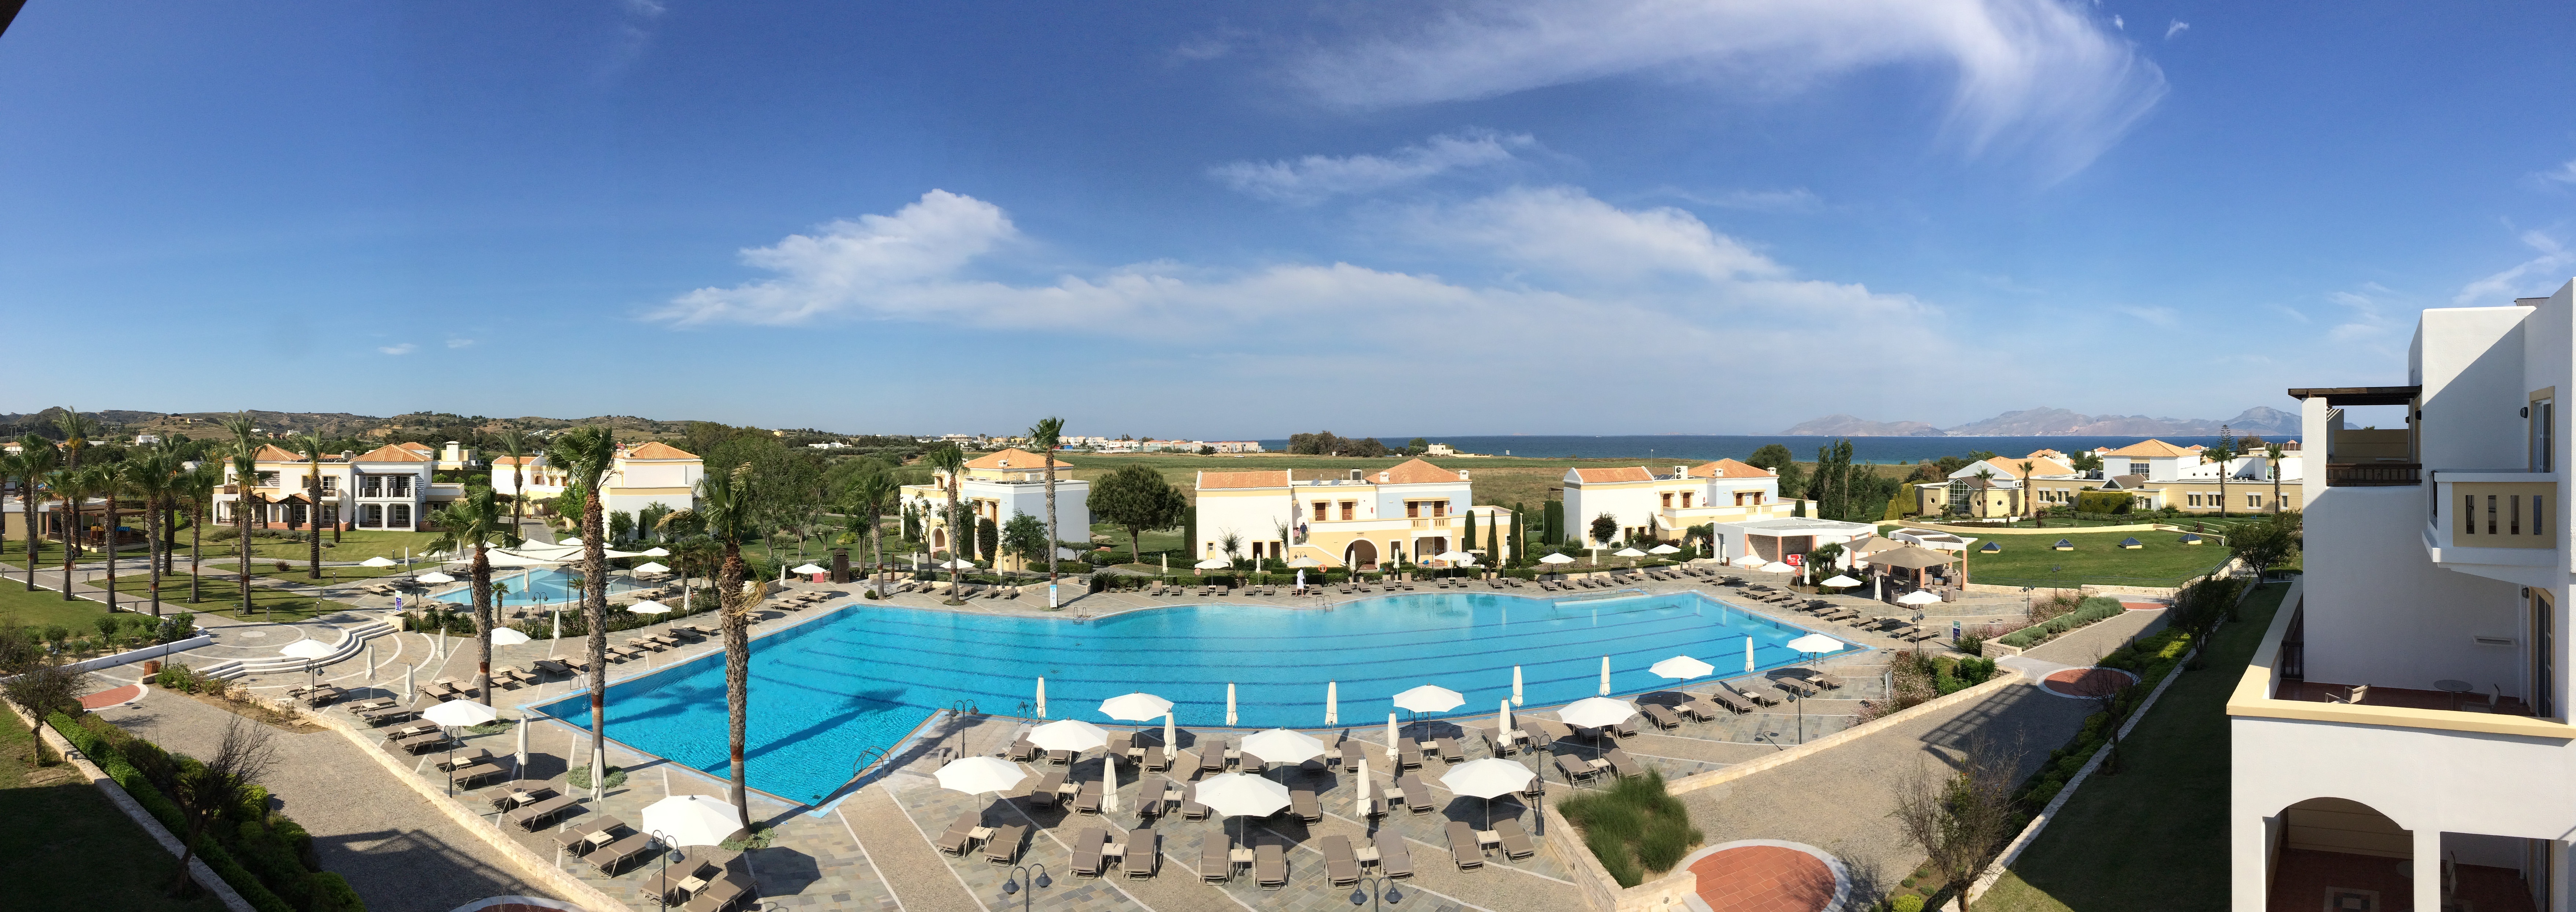
dock, sky, sun, panorama, swimming pool, holiday, property, marina, leisure, resort, outlook, estate, nice weather, condominium, real estate